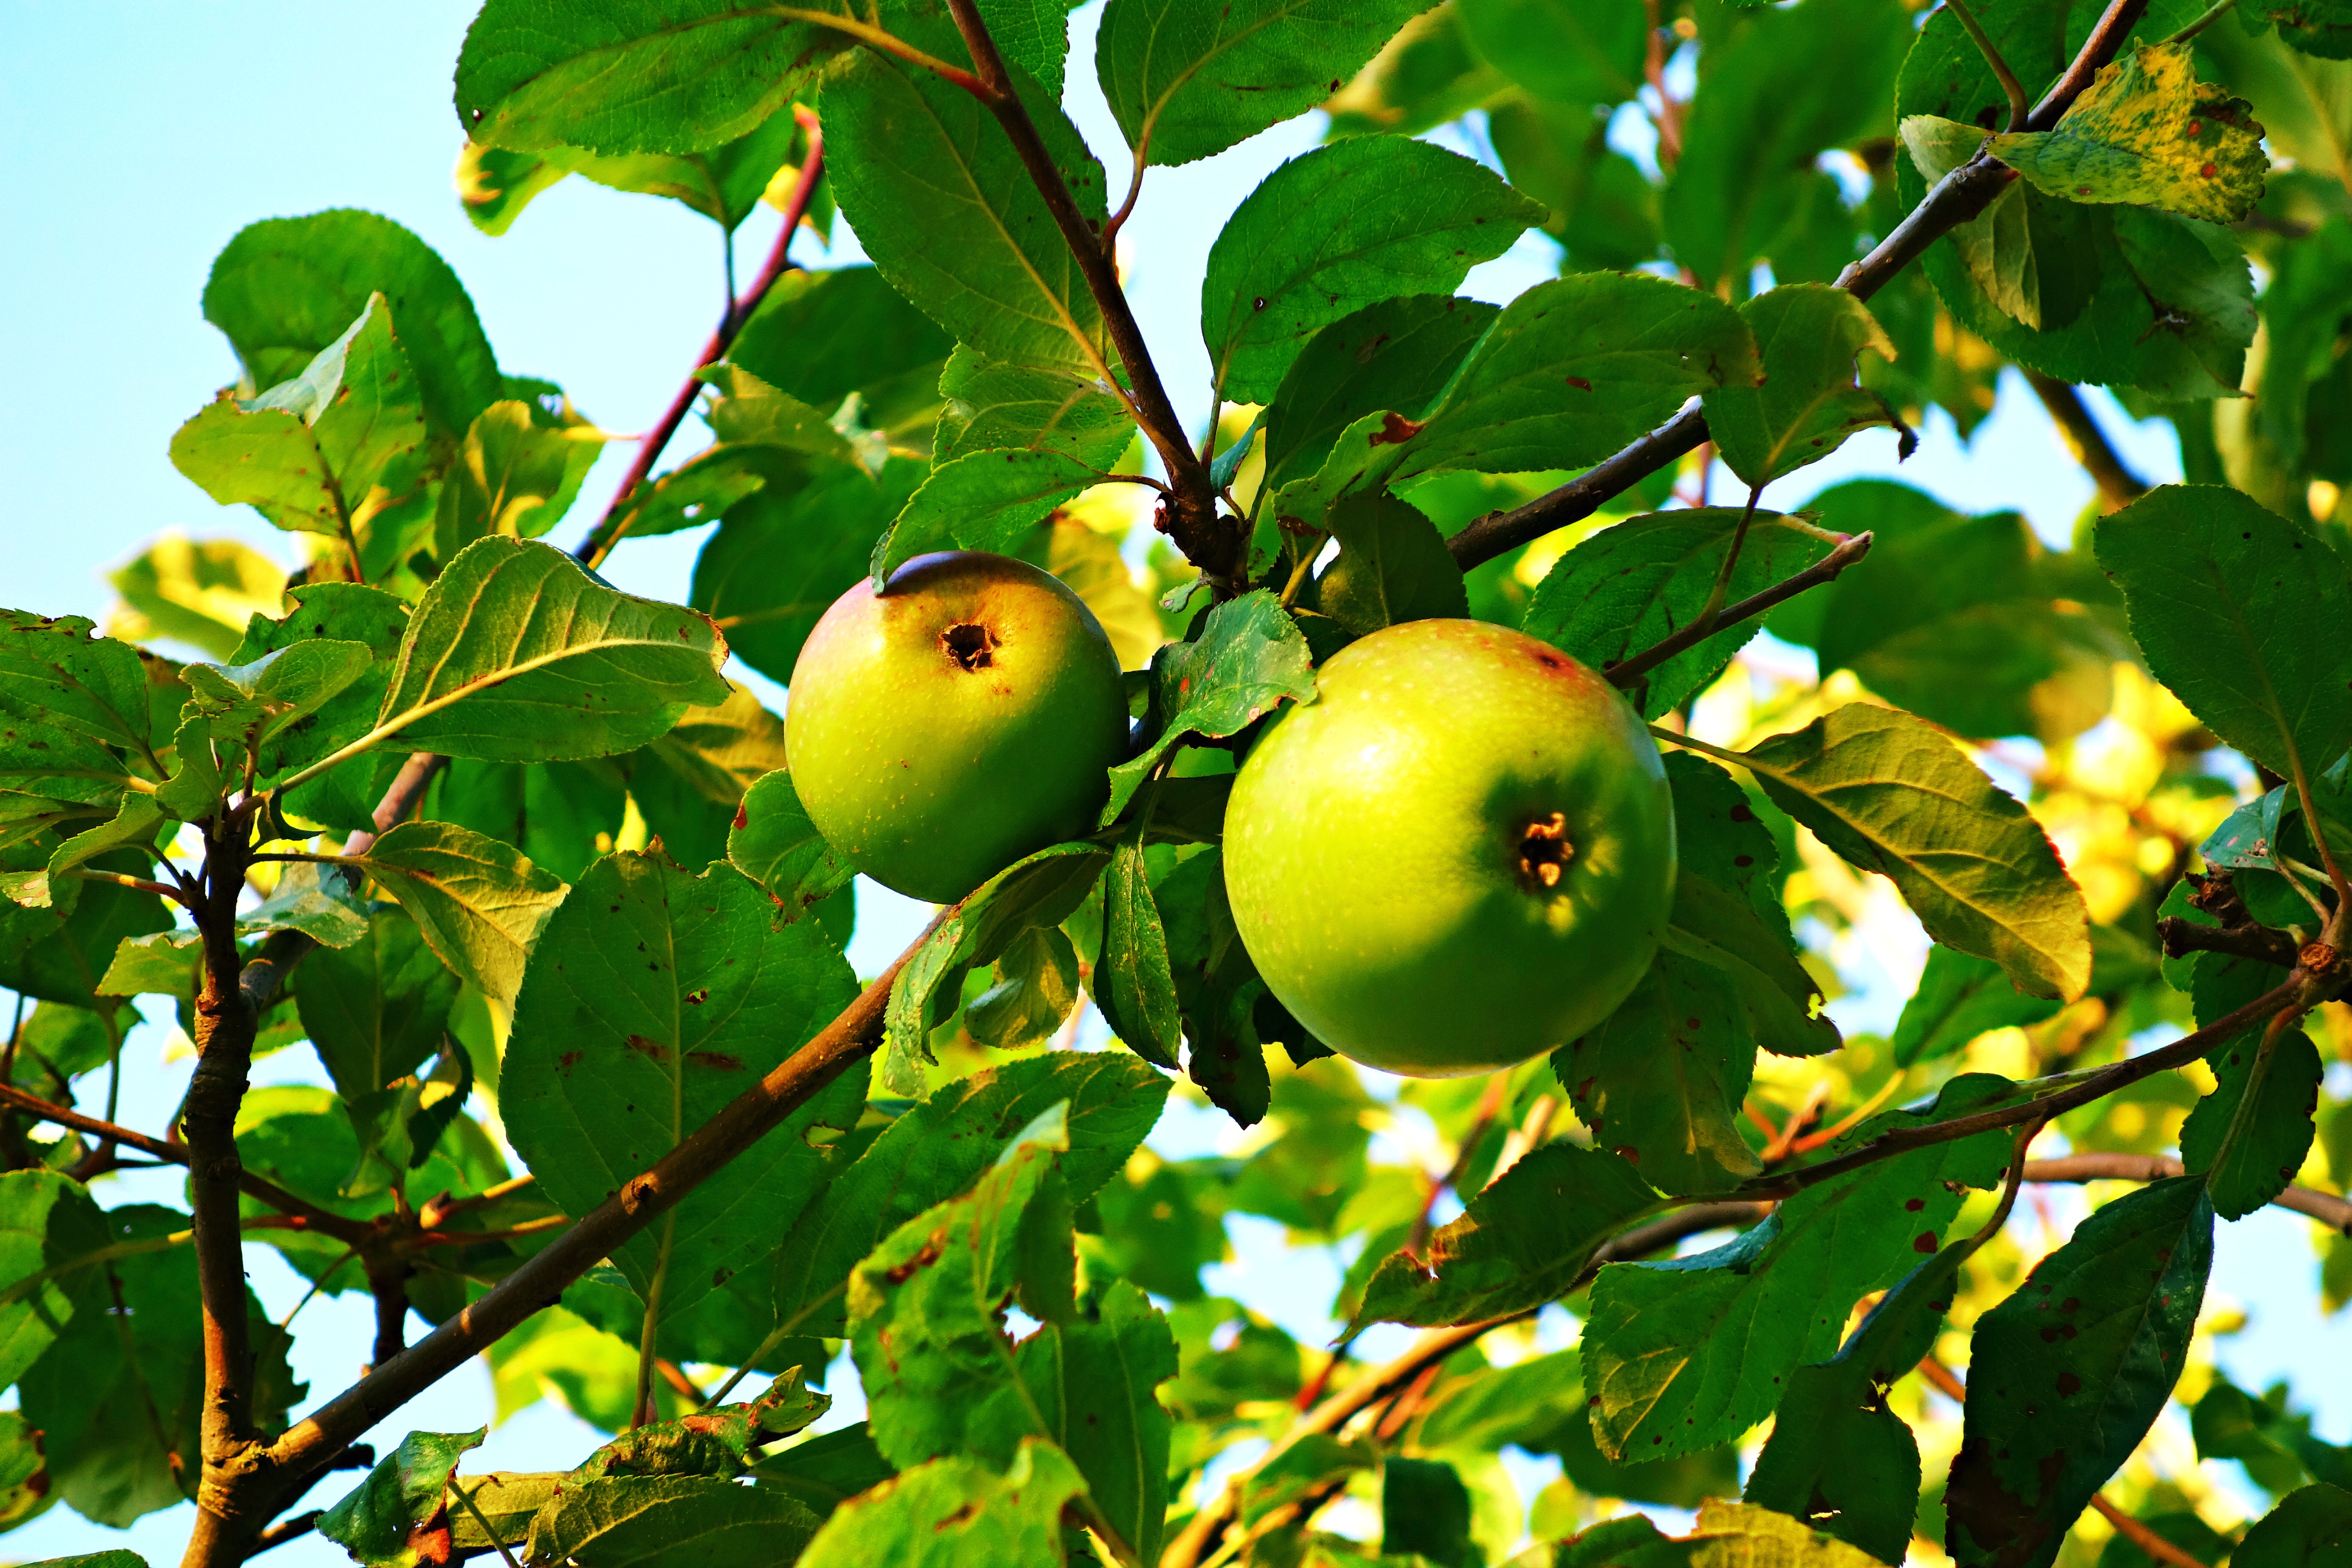
apple, tree, branch, plant, fruit, leaf, flower, orchard, food, green, produce, fresh, flora, season, vitamin, nutrition, bough, apple tree, flowering plant, rose family, woody plant, land plant